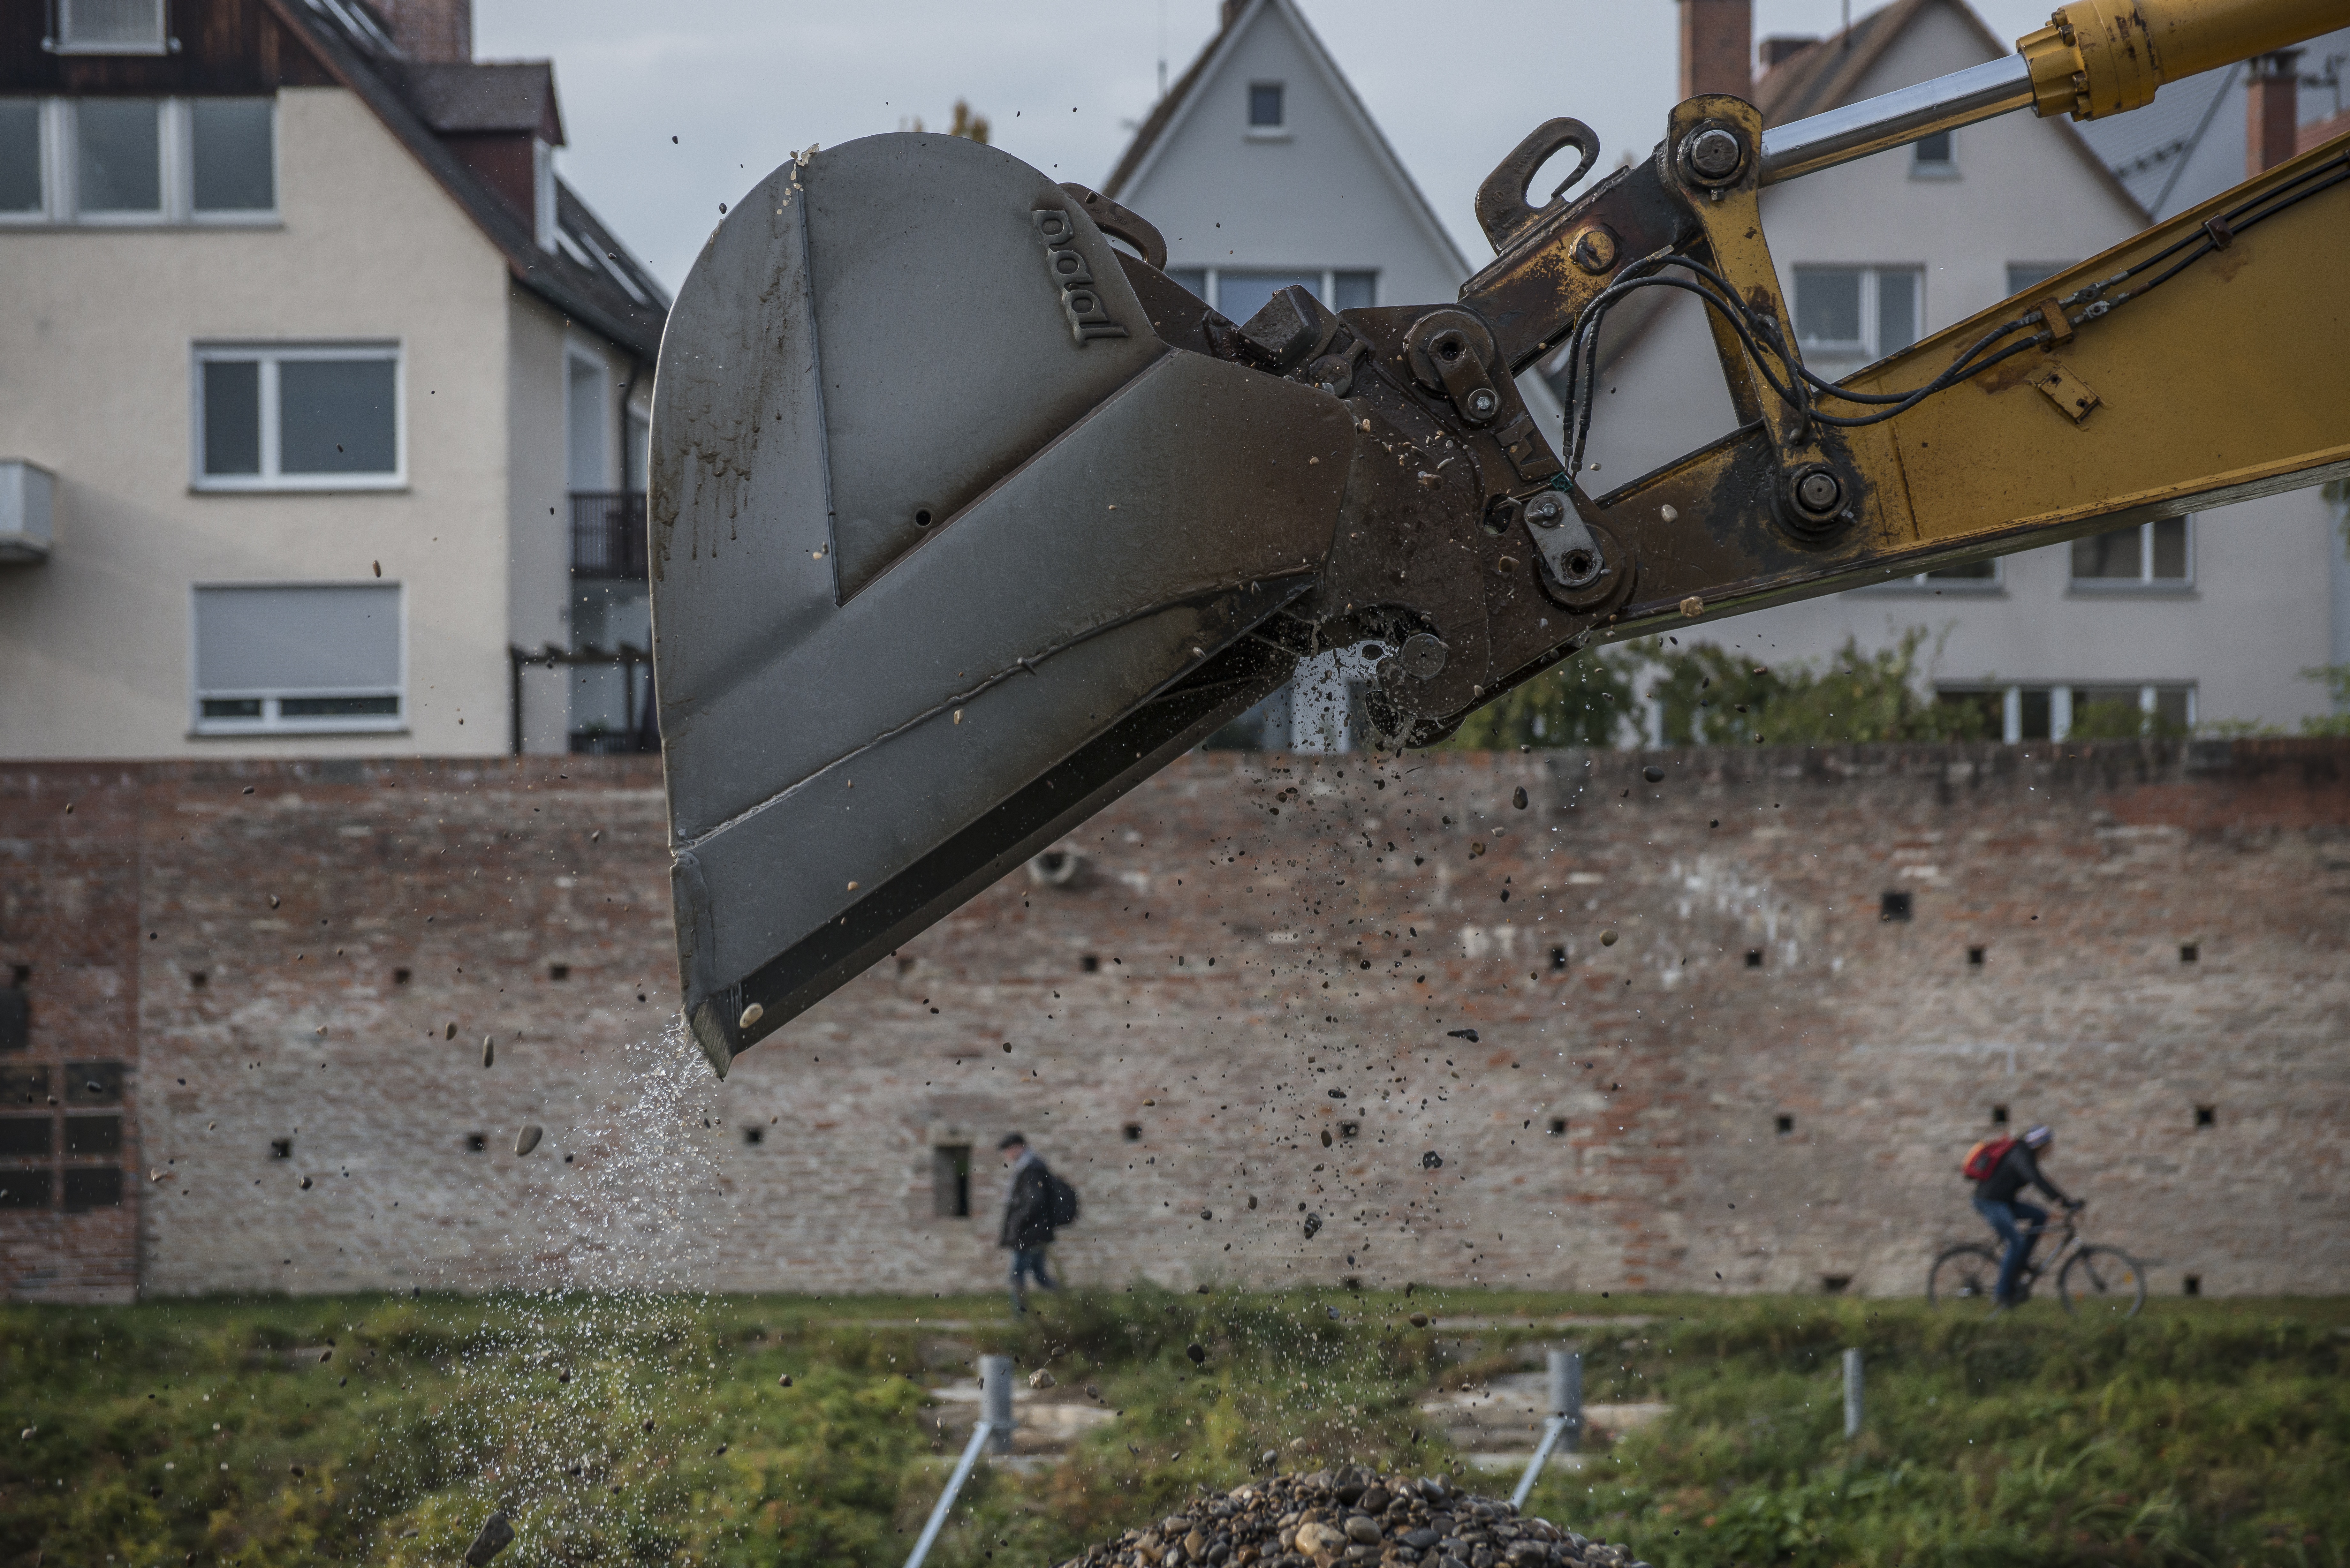
water, river, vehicle, bank, danube, homes, excavators, screenshot, city wall, city promenade, construction equipment